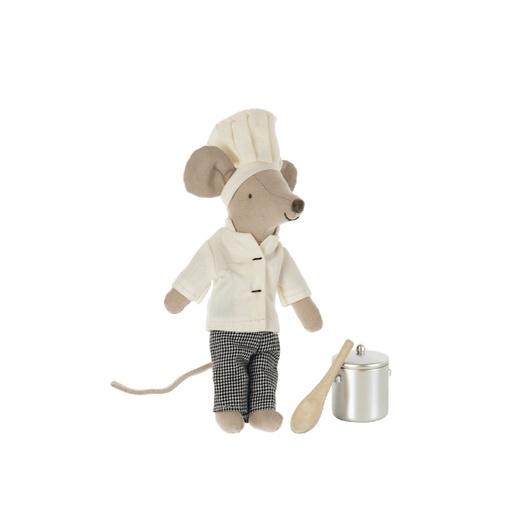
Maileg Chef Mouse with Soup Pot and Spoon
A lovely playset with a chef mouse, soup pot, and spoon. Make dinner time a play with this sweet set. Match it up with Maileg's kitchen collection and miniature food for the story to continue. Size 15cm tall (dimensions may vary very slightly) Maileg Mice Size Big Brother / Big Sister size Made from Cotton Ideal for From 3 years + Care advice Gentle machine wash at 30°C Eco-credentials Ethically made from sustainable sources
Brand: Maileg
Category: Toys & Games > Toys > Dolls, Playsets & Toy Figures > Toy Playsets > Kitchen Playsets